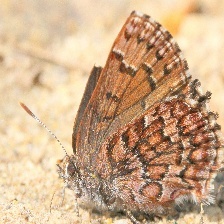
Species: EASTERN PINE ELFIN